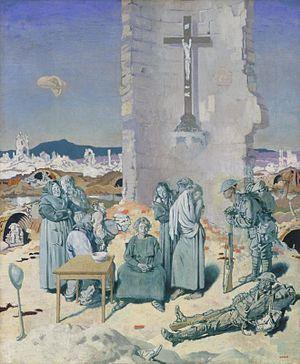
William Newenham Montague Orpen, né à Stillorgan, près de Dublin le 27 novembre 1878 et mort à Londres le 29 septembre 1931, est un peintre portraitiste irlandais. Il a fait ses études artistiques à la Metropolitan School et à la Slade School of Fine Art de Londres.